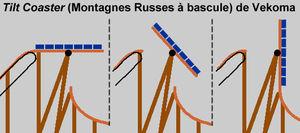
Schéma du fonctionnement de la première chute du Tilt Coaster de Vekoma.
Gravity Max sont des montagnes russes assises du parc Lihpao Land, situé à Houli Hsiang, dans le Taichung, à Taïwan. Cette attraction est unique au monde sur le fait qu'une partie du lift s'incline à 90° avant de lâcher le train sur la voie.
Vekoma est un concepteur et constructeur de montagnes russes et autres attractions à sensation dont le siège est basé aux Pays-Bas. La société a développé des attractions allant des imposantes montagnes russes en métal aux grandes roues et aux mad house plus familiales.